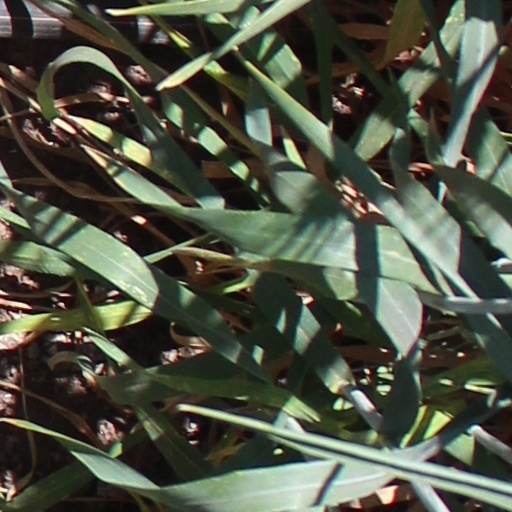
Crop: wheat